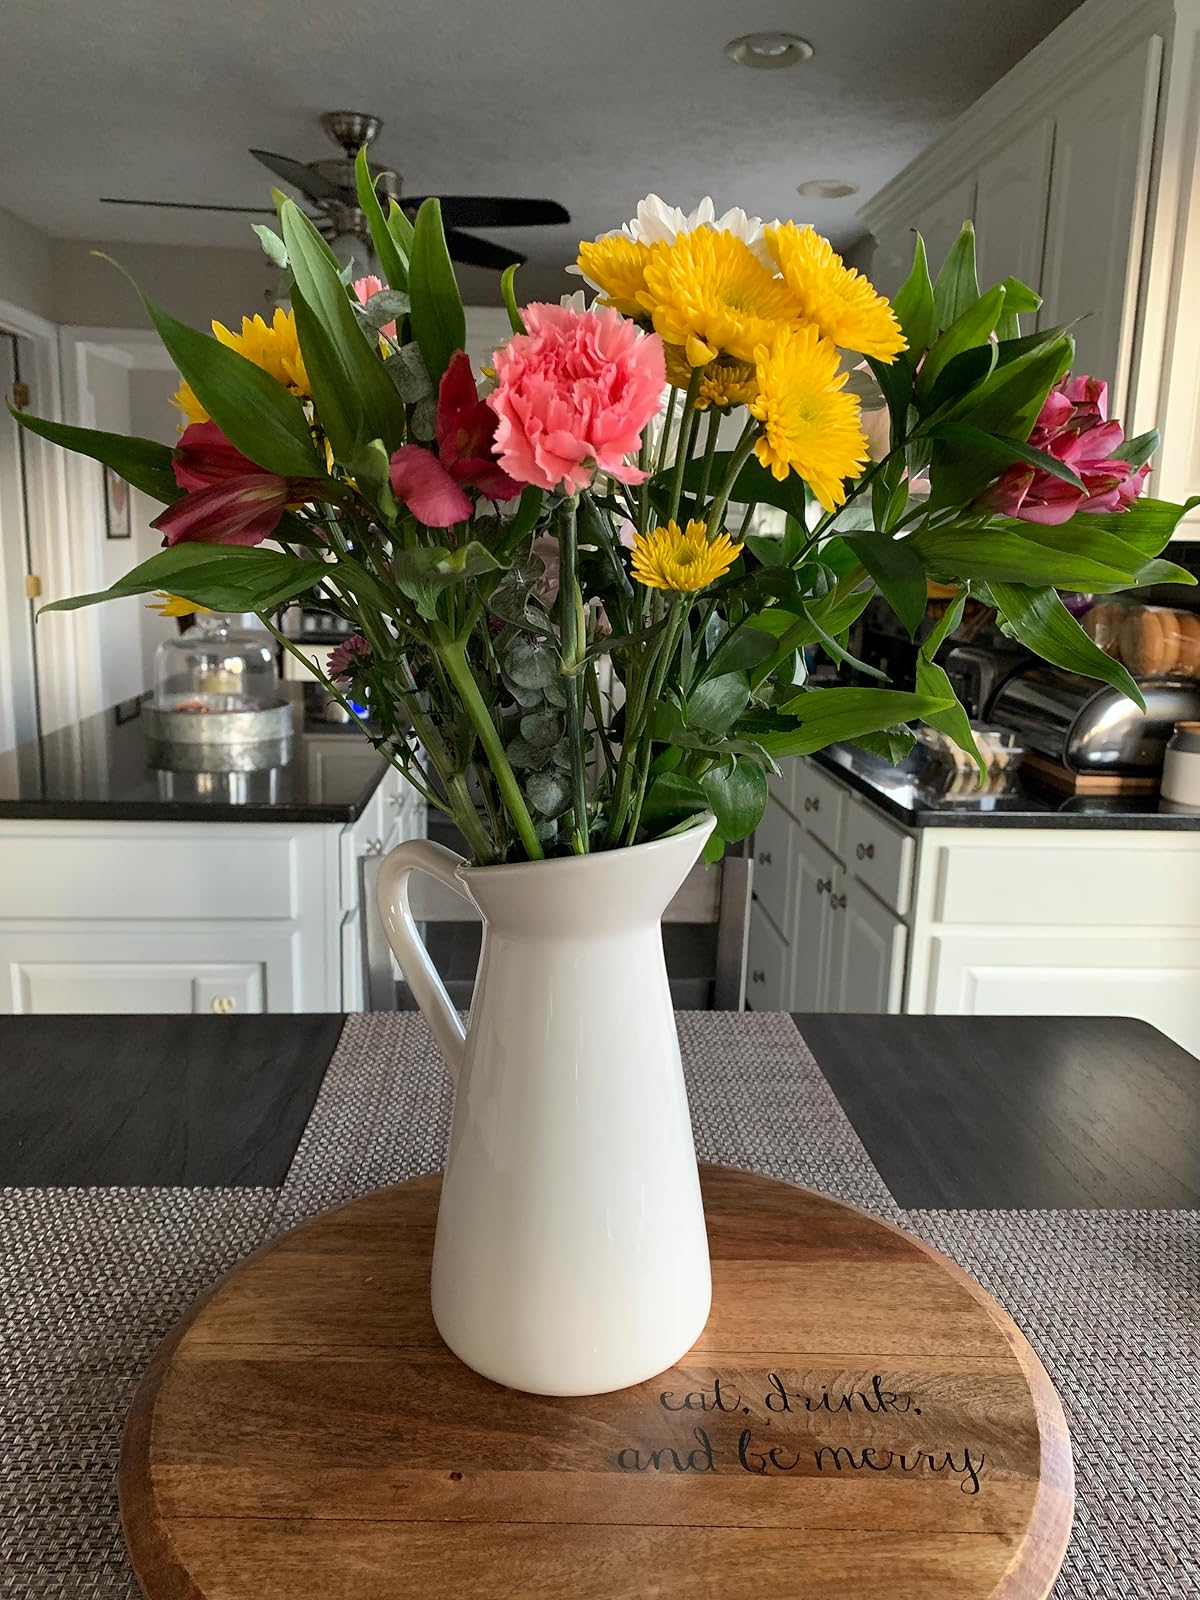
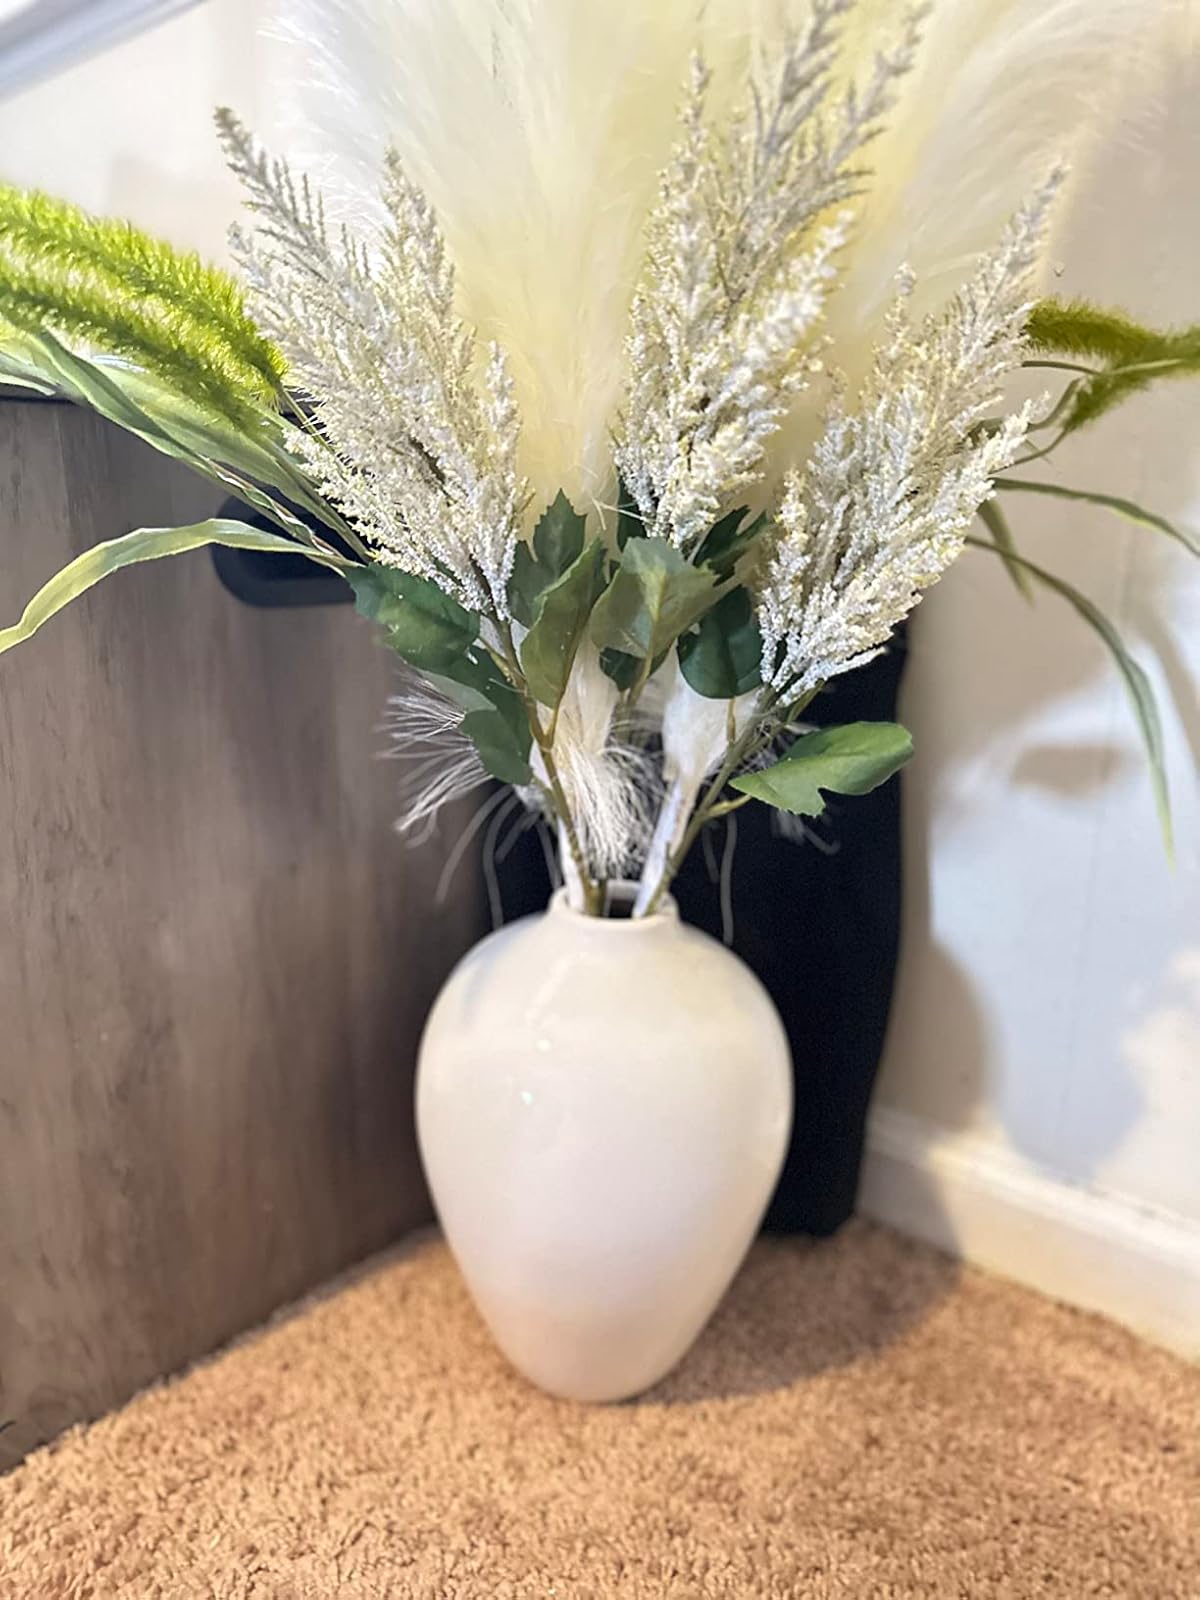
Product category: vase
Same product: no